Noel Rubie

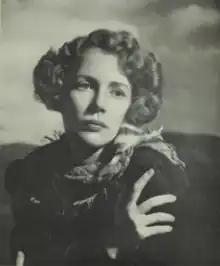
Portrait of Heather George by Noel Rubie, published in the July 1938 edition of "The Home: An Australian Quarterly"

Rubie pursued interests in a number of enterprises. Commencing the exhibition of his paintings from 1929, Rubie simultaneously set up with Jack E. Turner at 10 Bligh St., Corydon as a commercial artist in business from November 1930; a magazine article indicates that he may have been undertaking studies in design in 1934 while in May he commenced cosmetic manufacture with Jessica Harcourt, before Hazel Holland (de Berg) became his partner in his photography studio at 2 Belmore Rd., Randwick from December 1936. Heather George also worked with him. At the same time he established the Wynyard Pharmacy, on the Ramp at Wynyard Station with Arthur H. Dowse, which he renamed the ‘Wynyard Drug Store’ the following January.